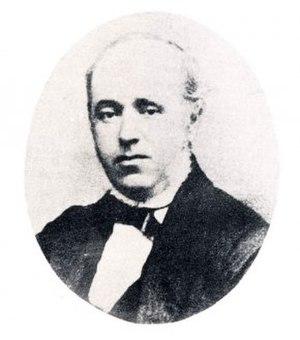
Louis Carrier, premier maire de Lévis de 1861 à 1870.
Louis Carrier est un homme d'affaires, un politicien québécois et le premier maire de la ville de Lévis en 1861.
Lévis est une ville située dans la région de la Chaudière-Appalaches, au Québec. Chef-lieu de la région et septième ville la plus peuplée de la province, Lévis est située sur la rive sud du fleuve Saint-Laurent, face à Québec, entre Beaumont et Saint-Antoine-de-Tilly. Sa population était de 143 414 habitants en 2016, sa superficie de 444 km² se répartie comme ce qui suit : 10 % de terres urbanisées, 48 % de terres cultivées, 36 % sous couvert forestier alors que les milieux humides comptent pour 6 % du territoire. Lévis est aussi le nom d'un des dix secteurs de la ville de Lévis dans l'arrondissement Desjardins qui comprend le Vieux-Lévis.